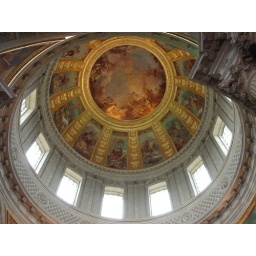
The dome above Napoleon's tomb. This entire building was created just to house his remains.